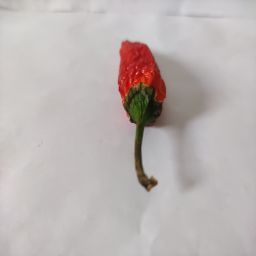
Crop: New Mexico Green Chile
Quality: Dried